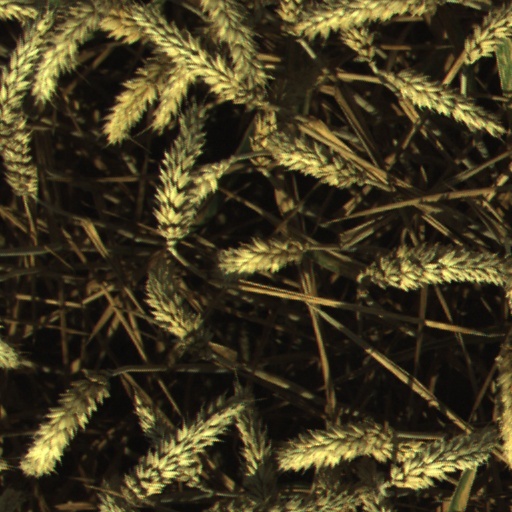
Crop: wheat